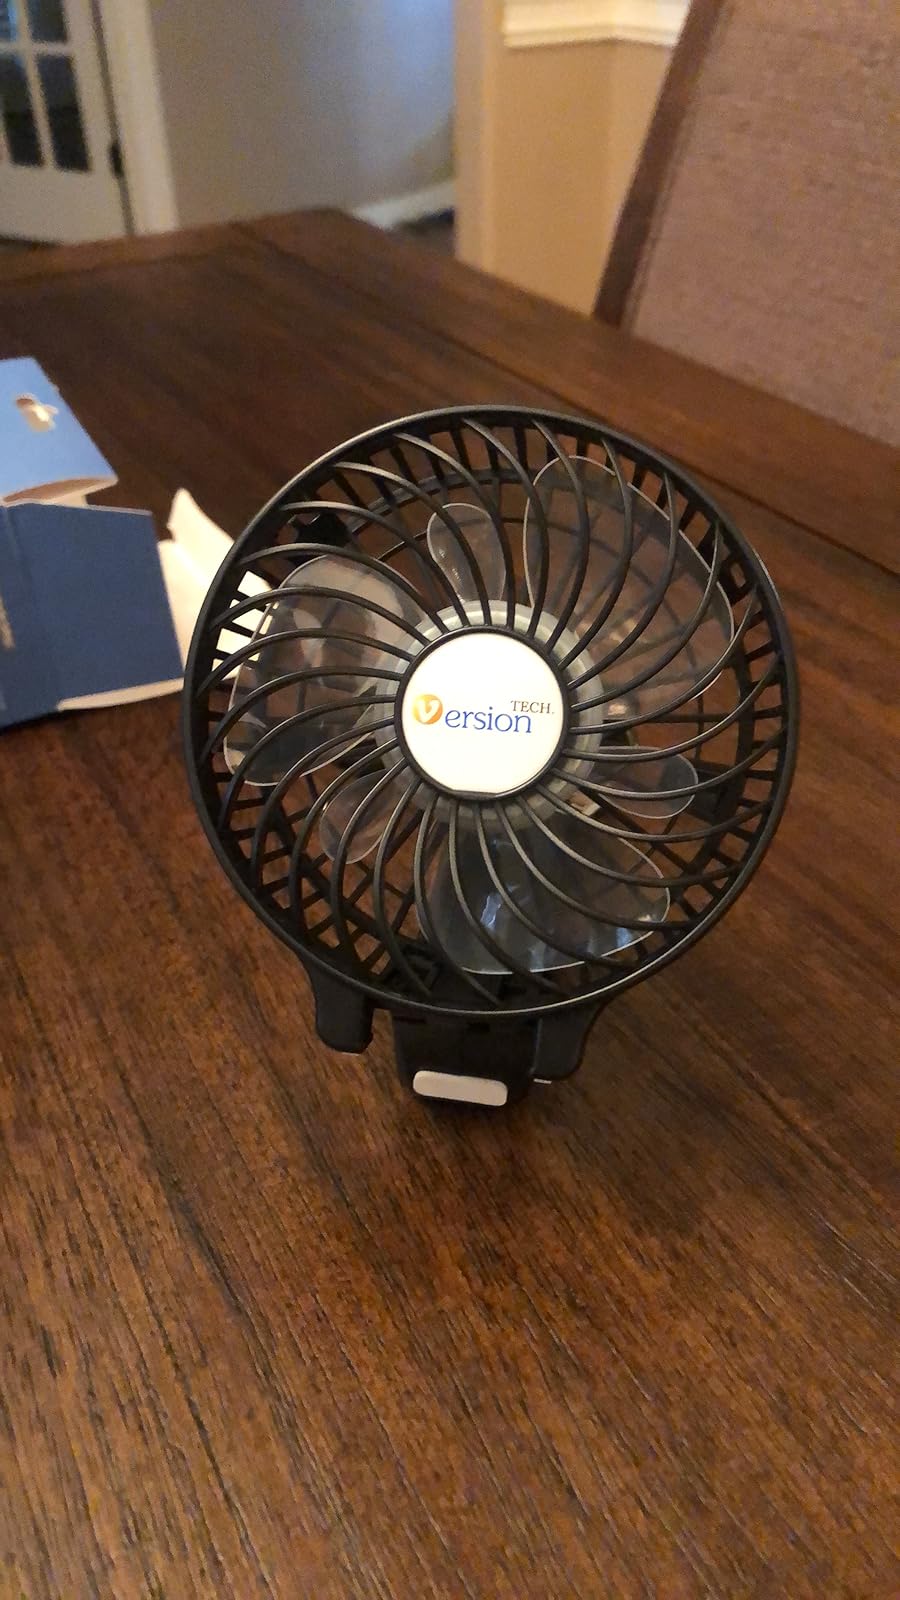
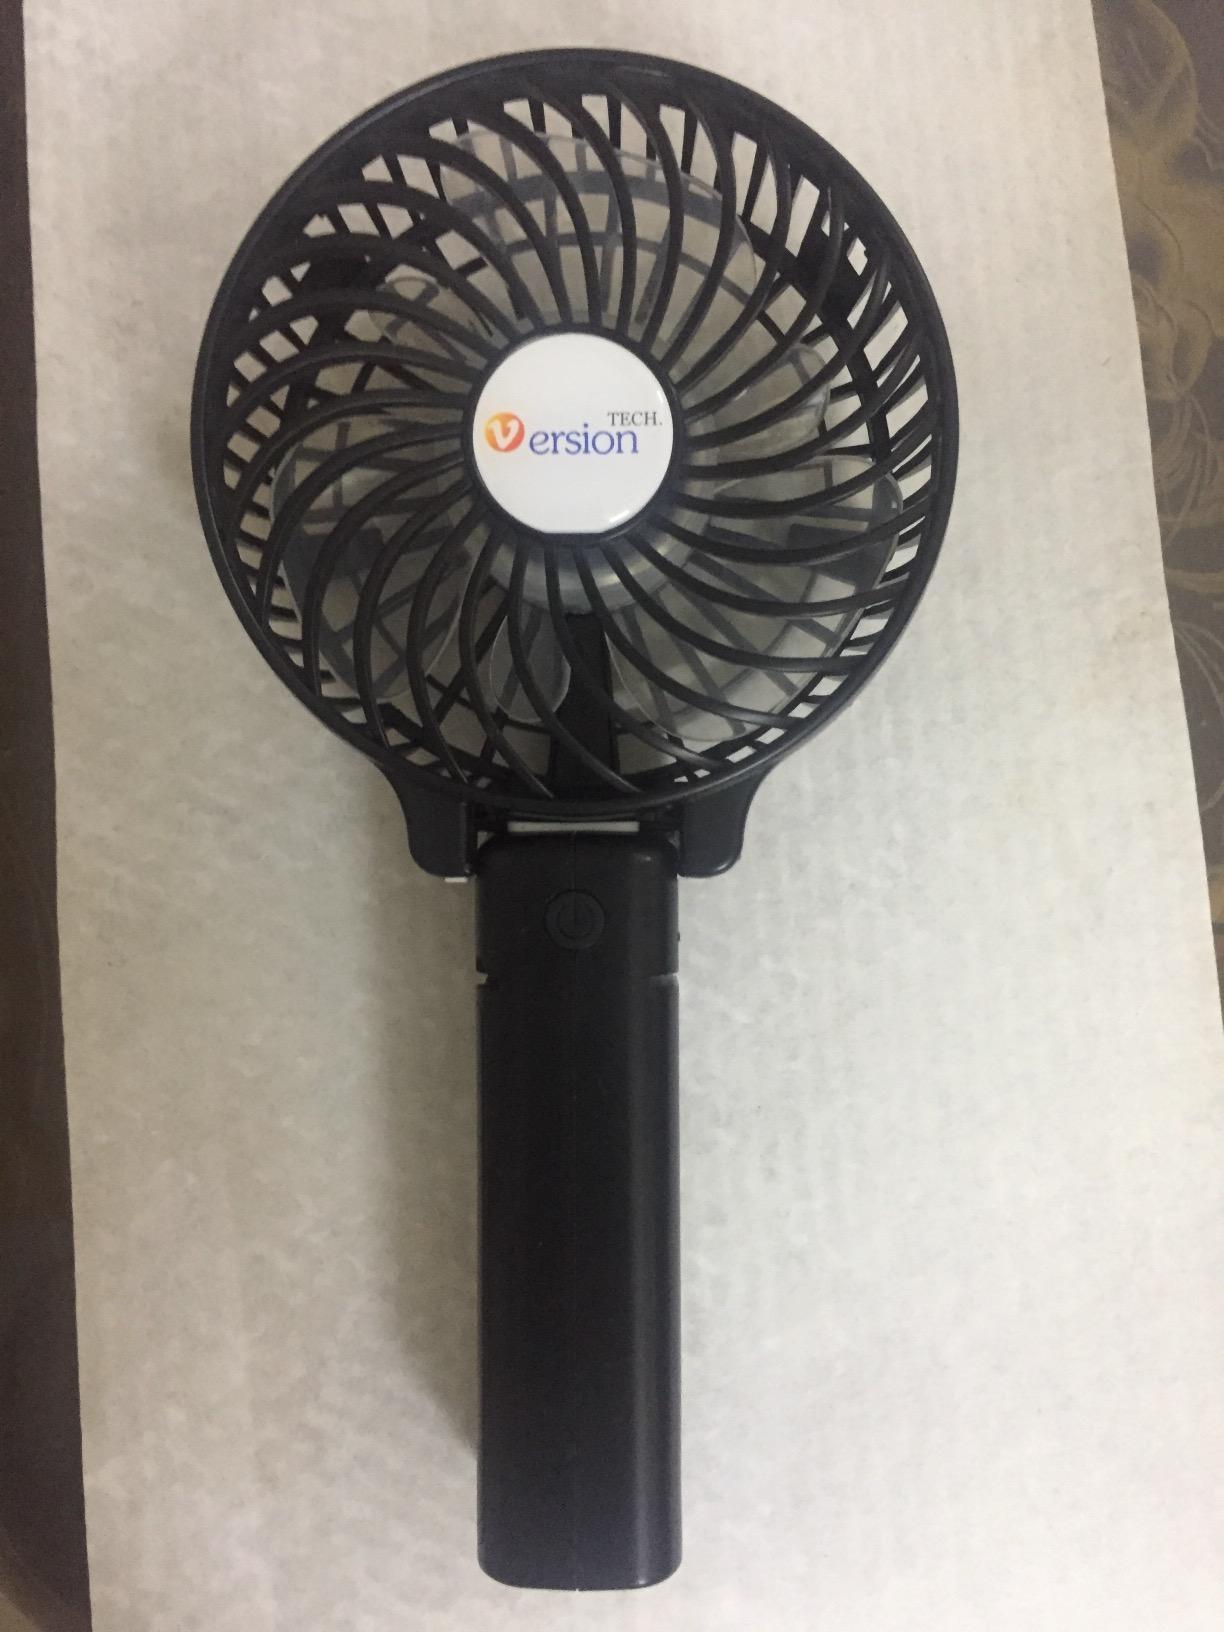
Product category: fan
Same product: yes